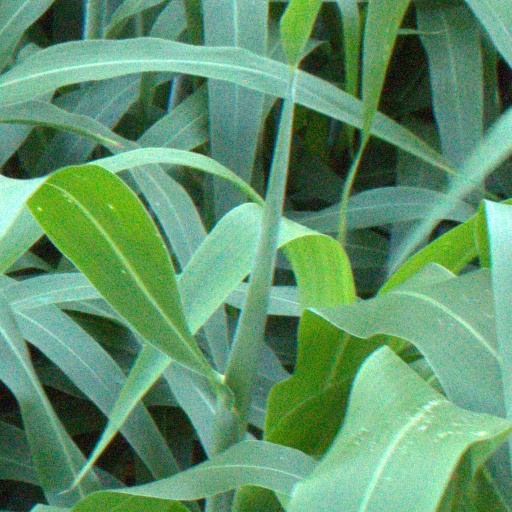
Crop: sorghum